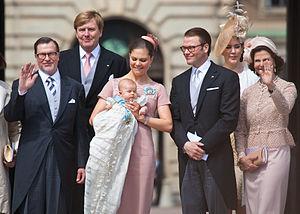
Estelle de Suède, duchesse d'Östergötland, née le 23 février 2012 à Solna, est la fille aînée de la princesse héritière Victoria de Suède et de son époux le prince Daniel.